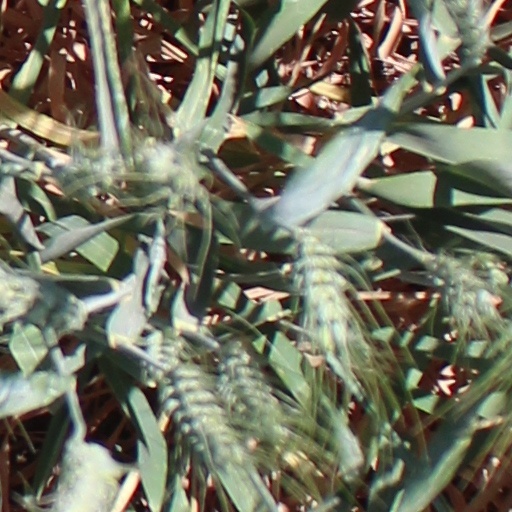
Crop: wheat